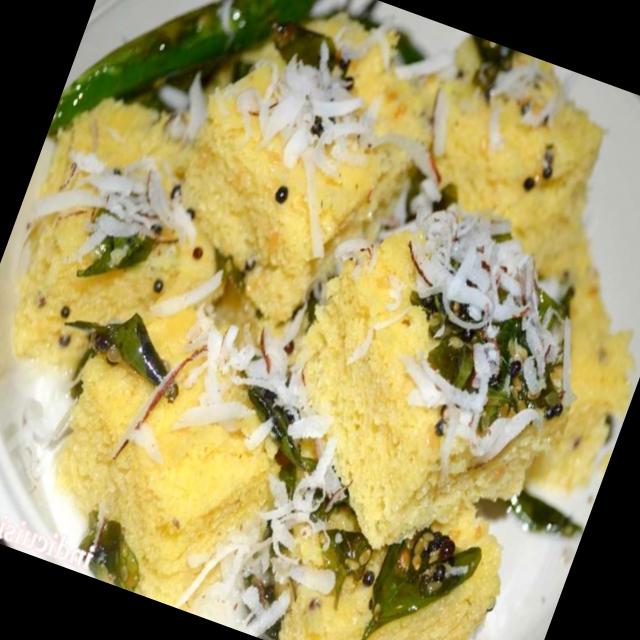
Dish: dhokla